Answer in natural language. How many DiningTables are visible in the scene? Choose between the following options: 0, 5, 4, 3 or 1
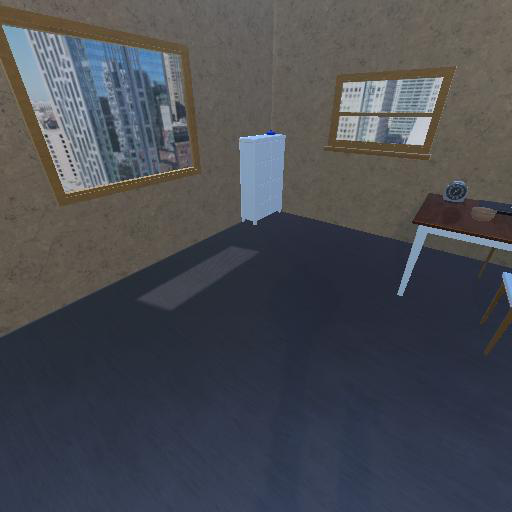
<answer>1</answer>